Jeffrey T. Miller

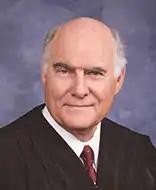

Jeffrey Timo Miller (born January 14, 1943) is a senior United States district judge of the United States District Court for the Southern District of California.